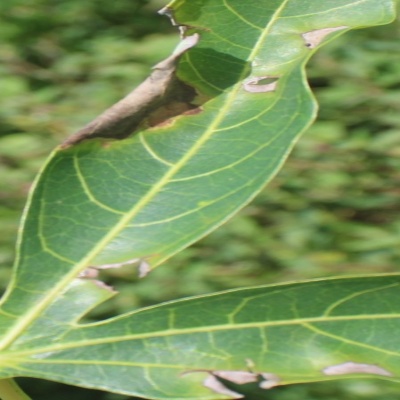
Crop: Cassava
Condition: bacterial blight